Oru Cinemakkaran

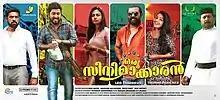
Theatrical release poster

Oru Cinemakkaran is a 2017 Indian Malayalam-language feature film written and directed by Leo Thaddeus, starring Vineeth Sreenivasan in lead role with Rajisha Vijayan, Anusree, Vijay Babu, Prashant Narayanan, Renji Panicker, Lal, Joy Mathew and Sasi Kalinga in supporting roles.